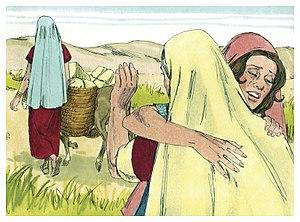
Illustration biblique du livre de la Ruth chapitre 1 עברית: 1 האיור המקראי של change me! פרק हिन्दी: {{{hi}}} अध्याय change me! की पुस्तक की बाइबिल चित्रण Bahasa Indonesia: Ilustrasi Alkitab dari Kitab Rut pasal 1 Italiano: Illustrazione biblica del libro della change me! Capitolo 1 日本語: change me!1章の本の聖書の実例 Jawa: Ilustrasi Alkitab saking Kitab Rut pasal 1 한국어: change me! 1 장 장부의 성경 그림 Bahasa Melayu: Ilustrasi Alkitab dari Kitab Rut pasal 1